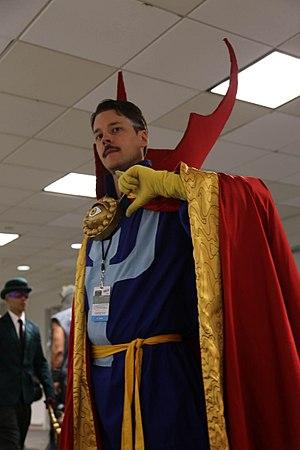
Stephen Strange, alias Docteur Strange est un super-héros évoluant dans l'univers Marvel de la maison d'édition Marvel Comics. Créé par le scénariste Stan Lee et le dessinateur Steve Ditko, le personnage de fiction apparaît pour la première fois dans le comic book Strange Tales #110 en juillet 1963.